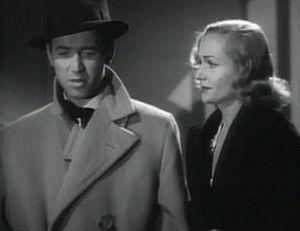
Le Lien sacré est un film américain réalisé par John Cromwell, sorti en 1939.